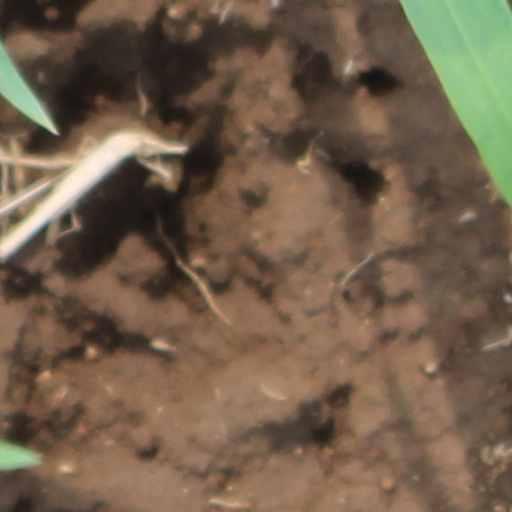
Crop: wheat